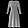
Label: Dress